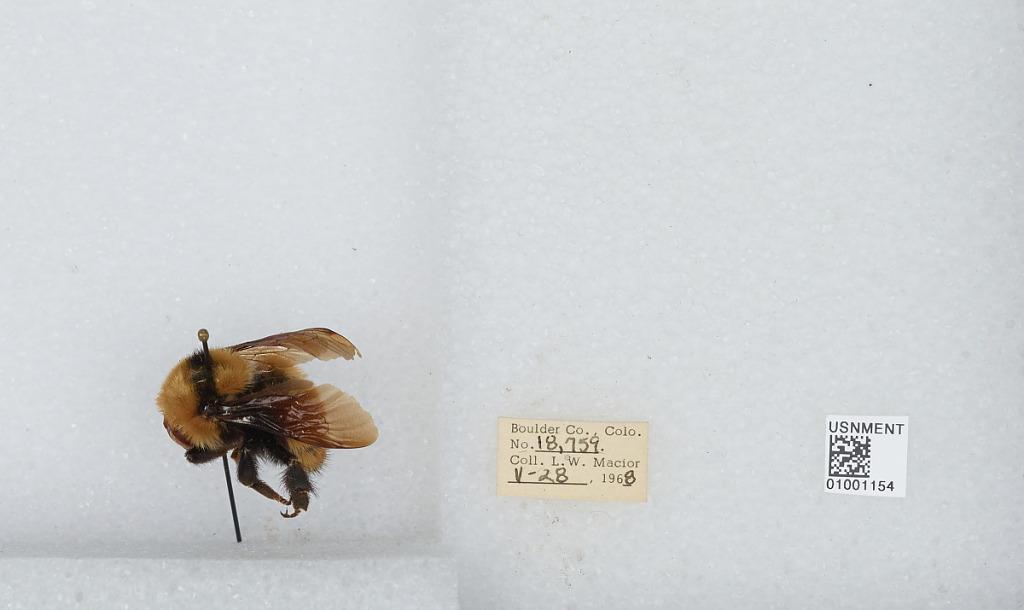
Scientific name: Bombus (Fervidobombus) fervidus fervidus (Fabricius)
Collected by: L. Macior
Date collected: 1968-5-28
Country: United States
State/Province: Colorado
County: Boulder
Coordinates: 40.09, -105.36